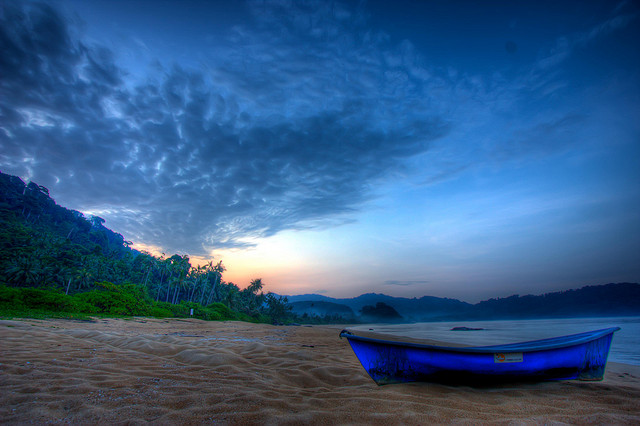
Boat on a beach while the sun is setting.

A boat sits on a beach near some trees.

A blue boat on a sandy beach near a sunset.